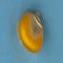
Maize quality: Good